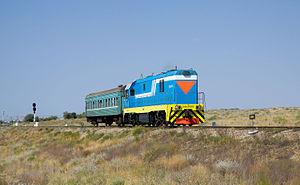
La Société nationale des chemins de fer du Kazakhstan ou Kazakhstan Temir Joly, est la société nationale des chemins de fer du Kazakhstan.